List of Category A listed buildings in North Ayrshire

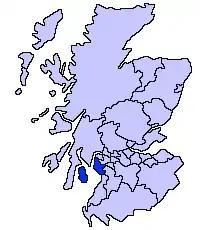
North Ayrshire shown within Scotland

This is a list of Category A listed buildings in the North Ayrshire council area in Scotland.